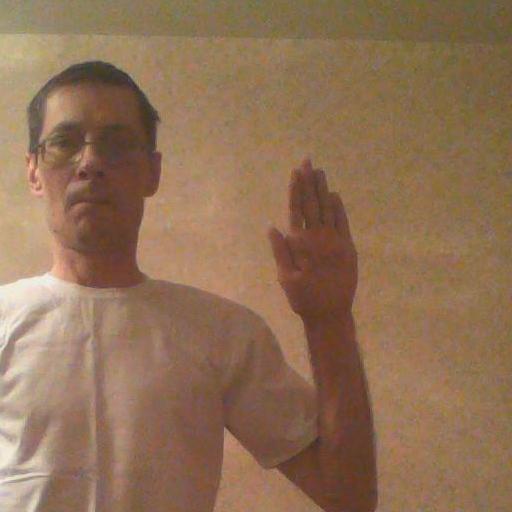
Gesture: stop